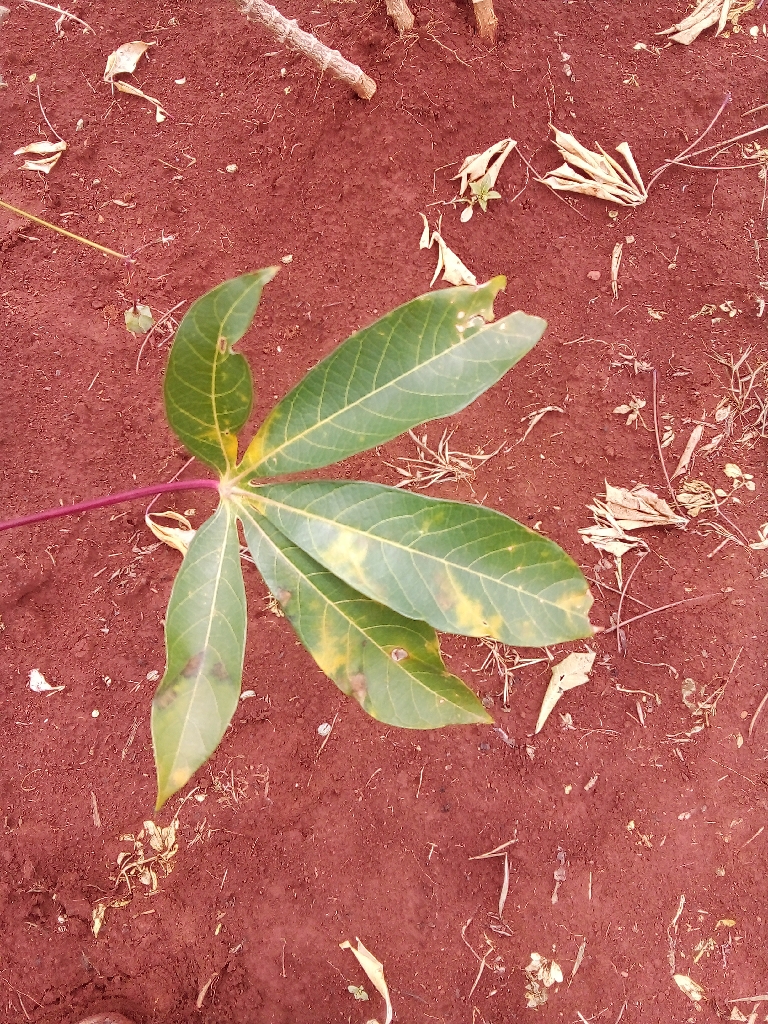
Label: cassava brown streak disease (cbsd)